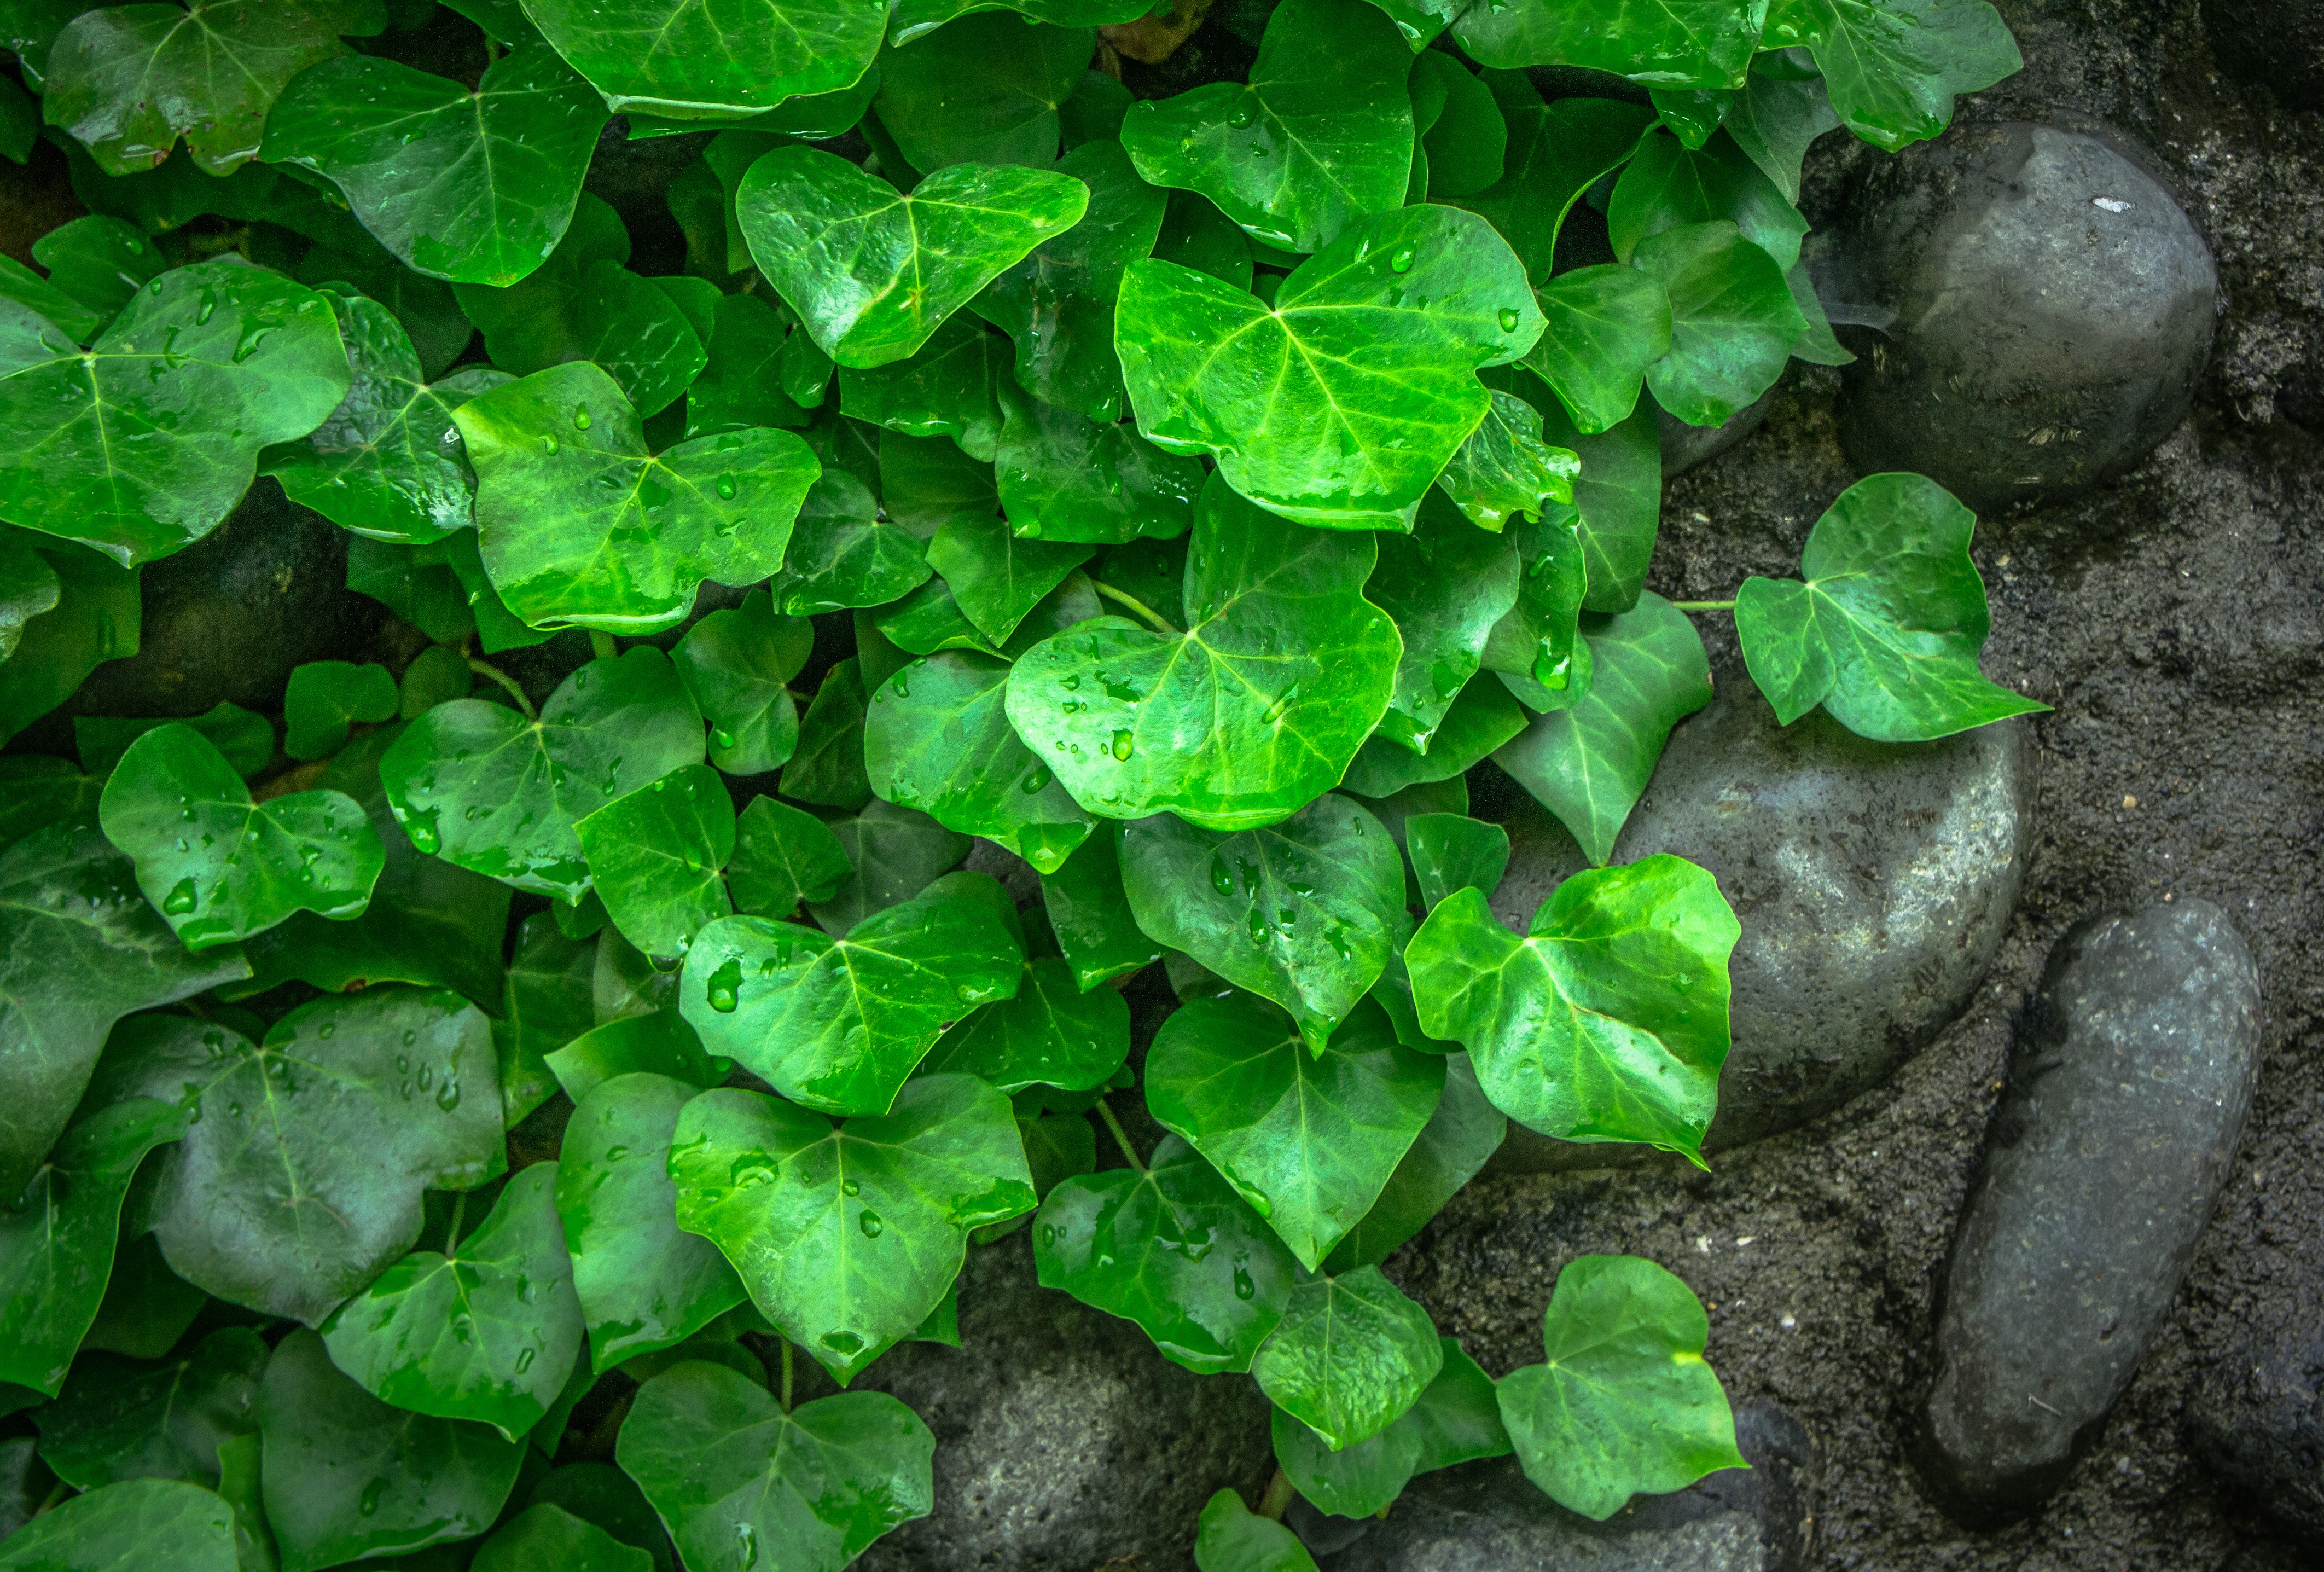
nature, abstract, plant, vine, texture, leaf, flower, wall, stone, green, herb, produce, ivy, soil, botany, stone wall, garden, plants, grey, background, rectangle, the leaves, flowering plant, damme, hwalyeob, annual plant, land plant, apiales, centella